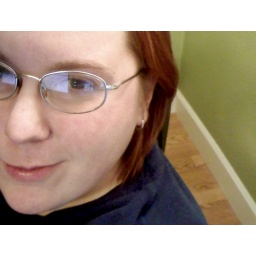
I love the combination of colors in the office between the walls and the floors.